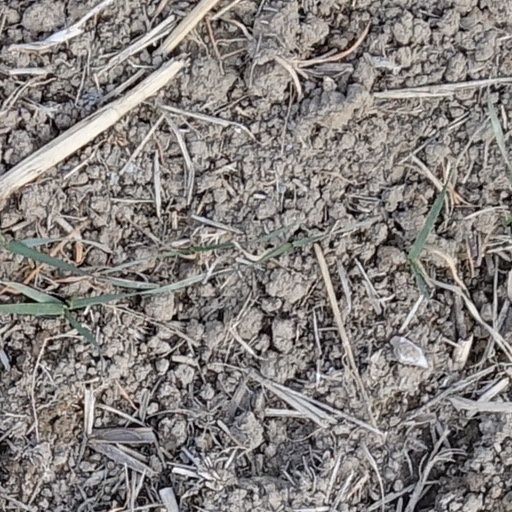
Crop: wheat